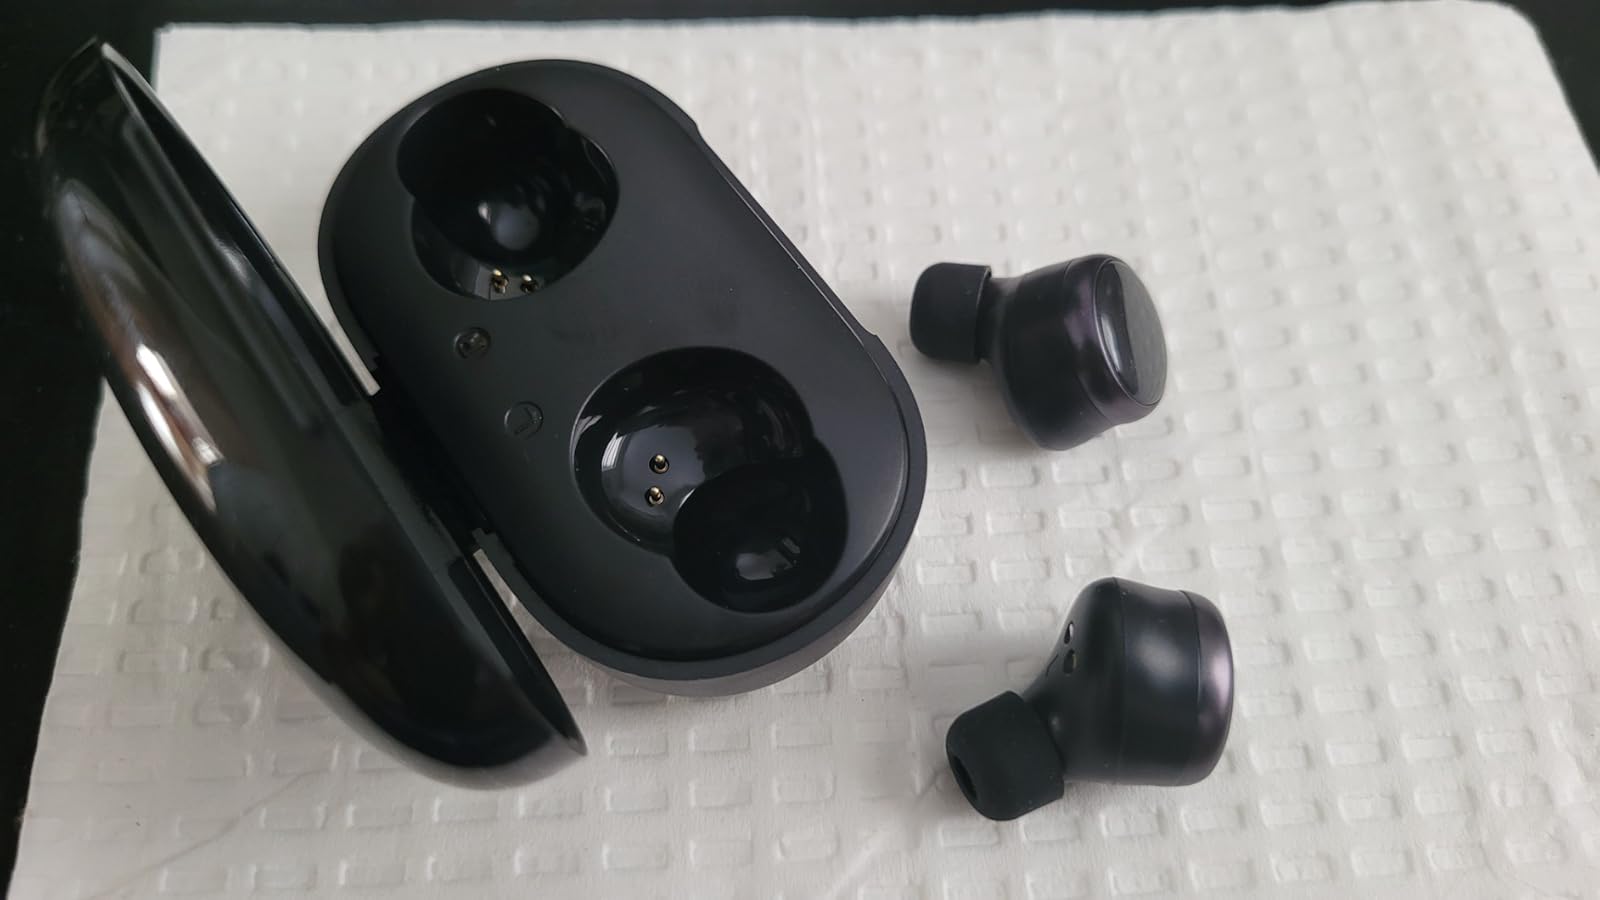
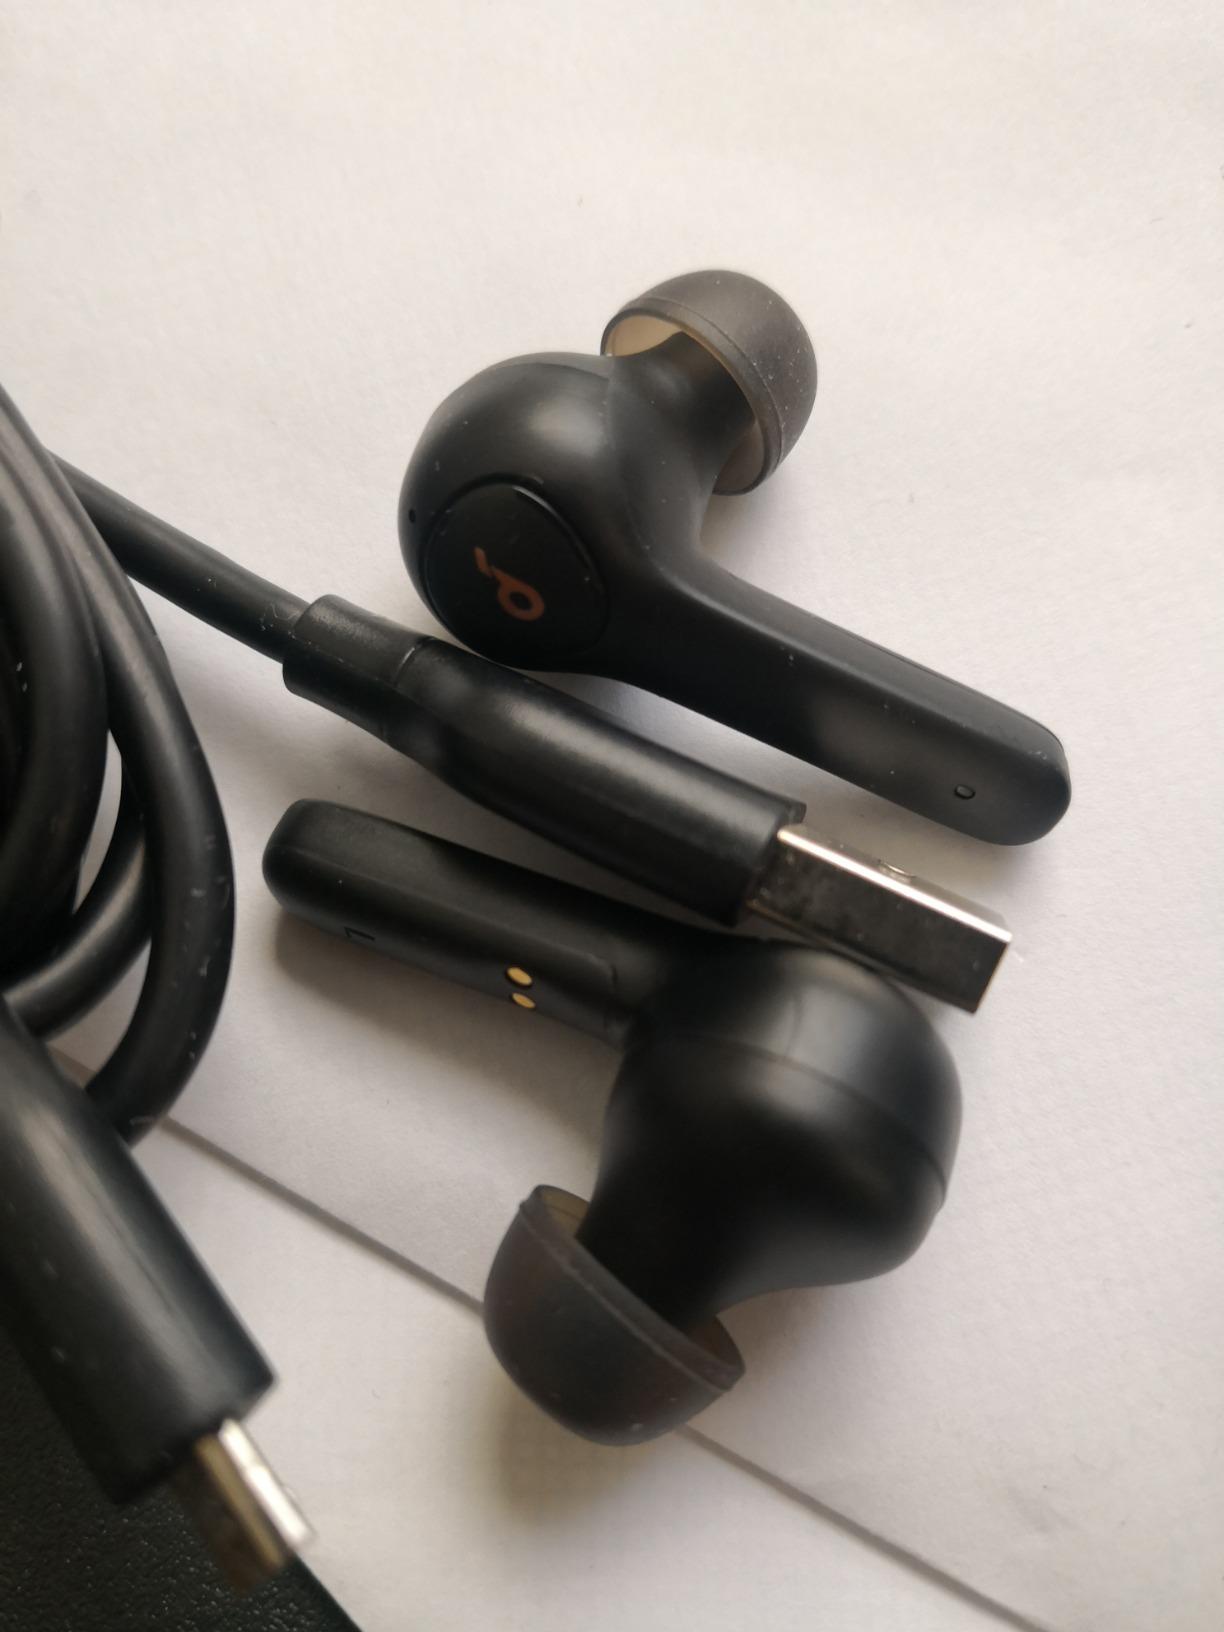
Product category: earbuds
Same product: no